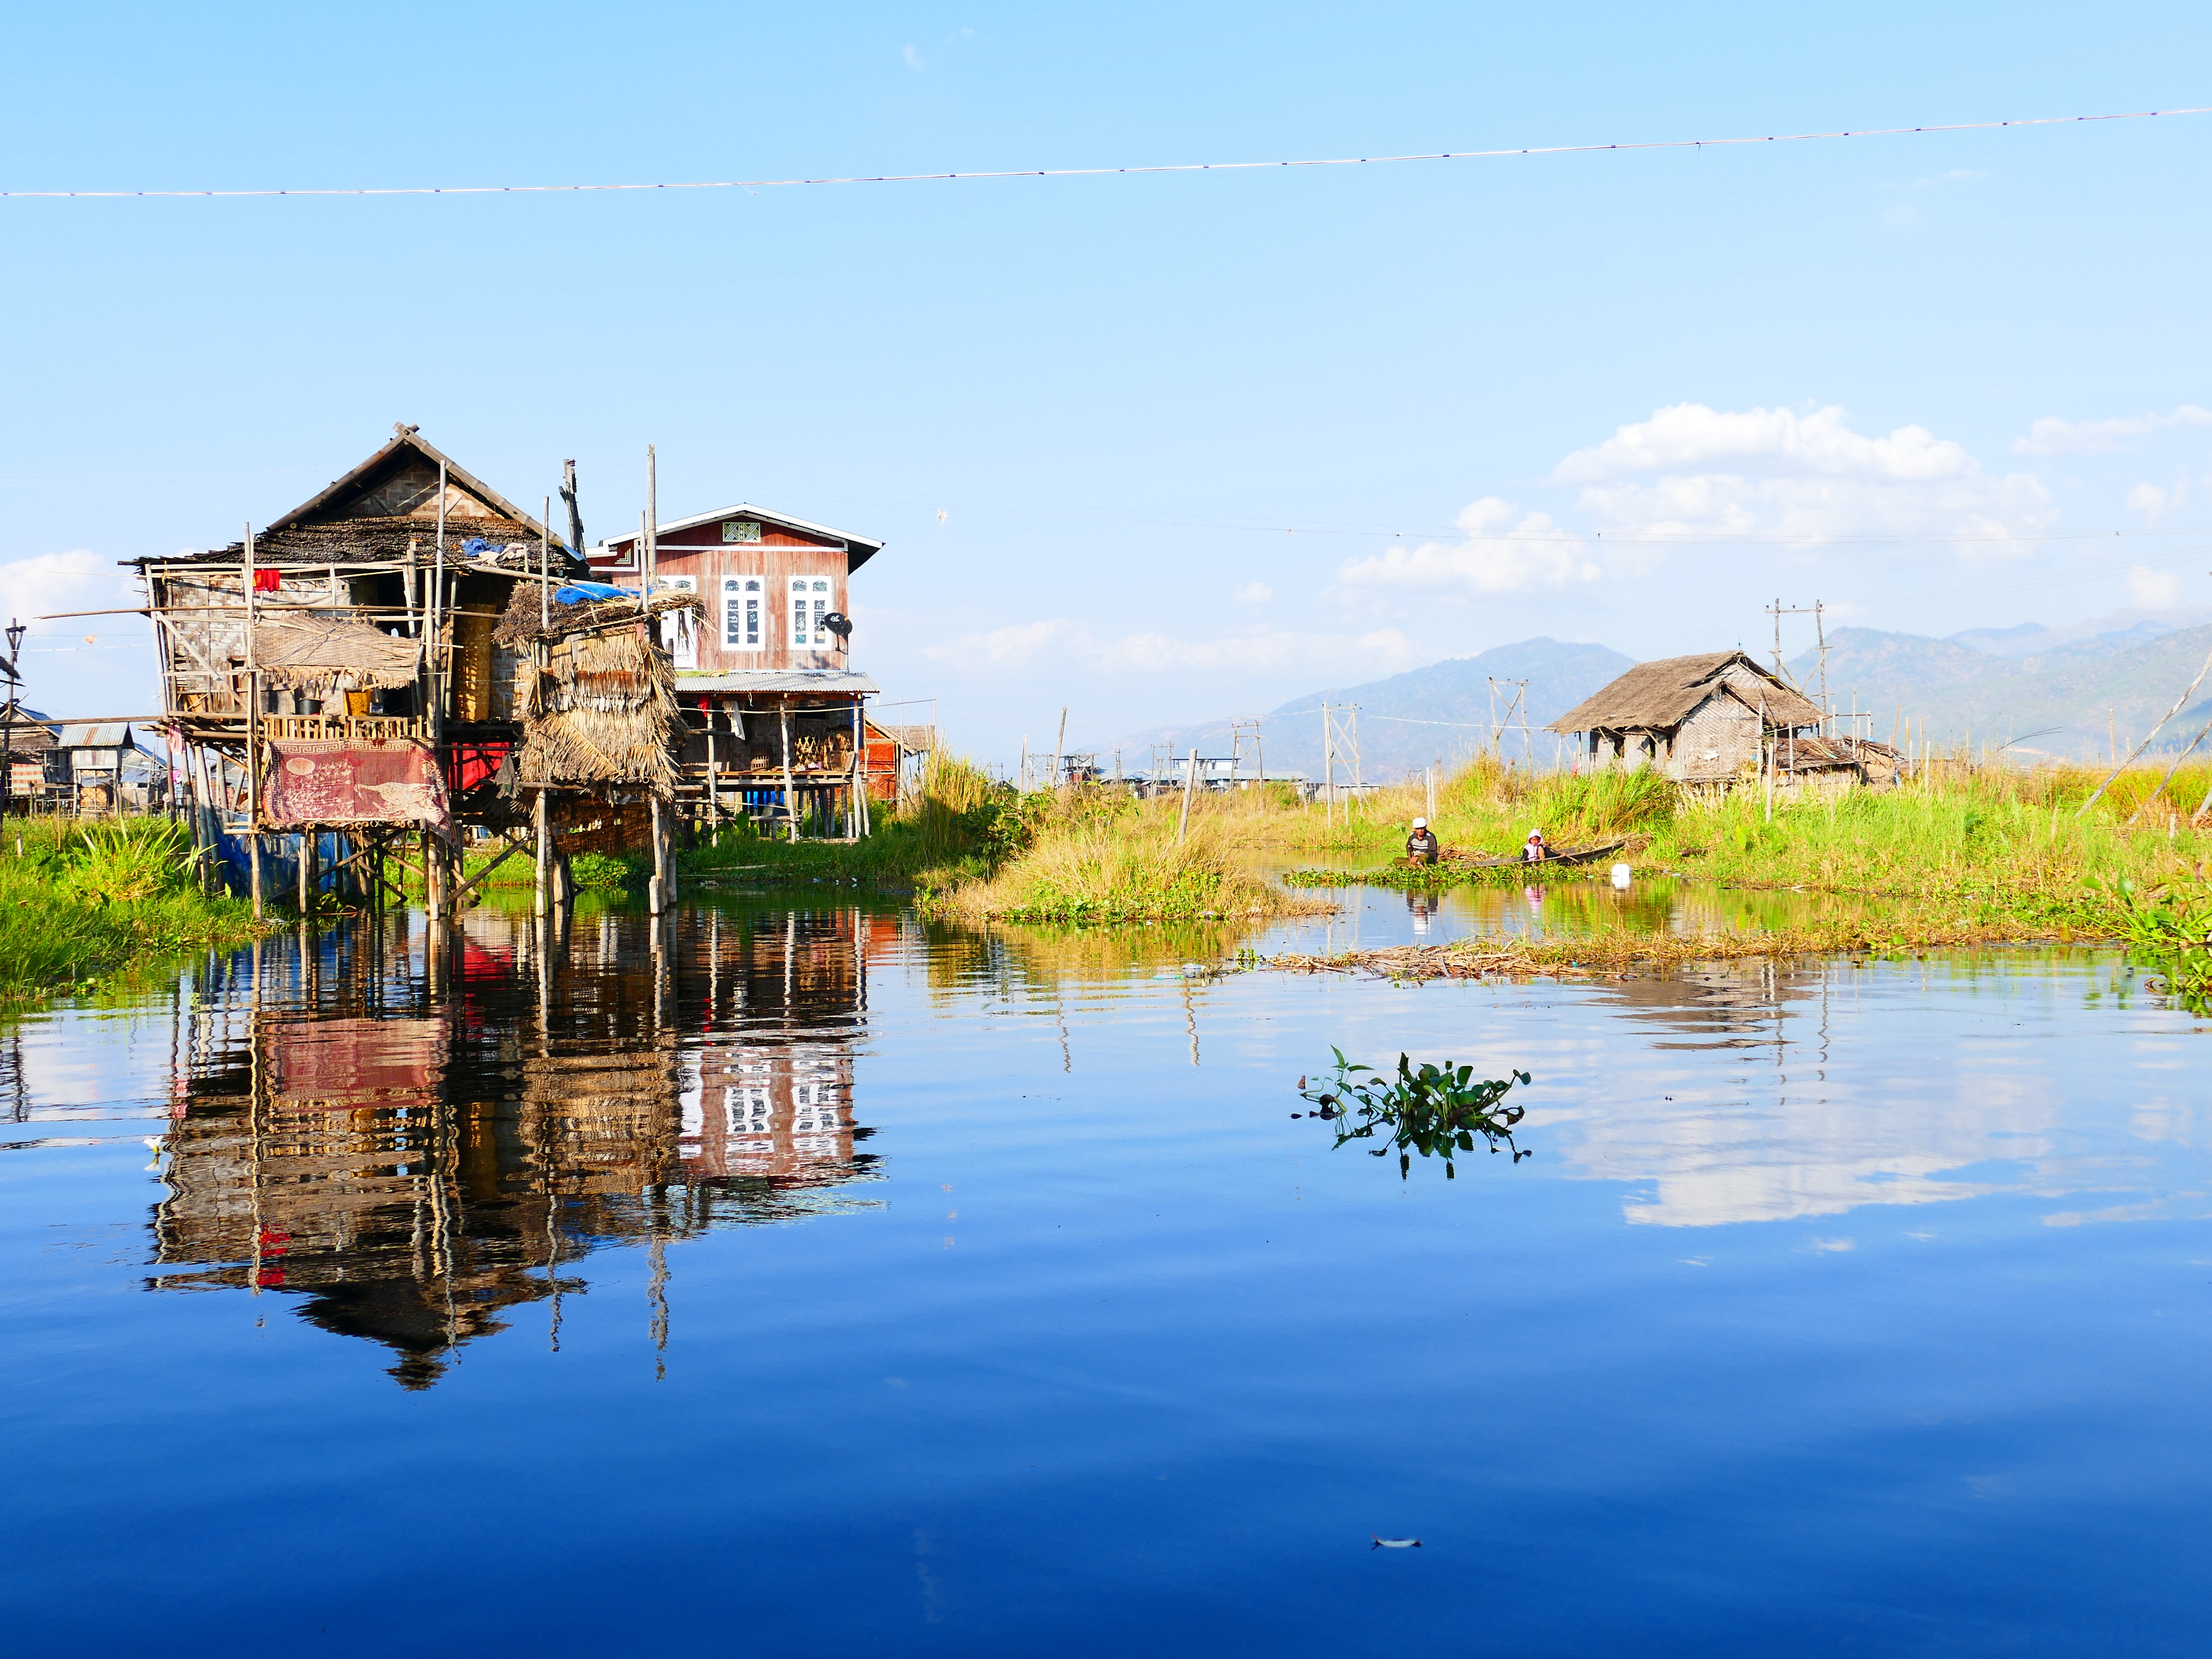
sea, water, shore, lake, home, river, vacation, hut, village, pond, reflection, bay, waterway, stalk, waters, myanmar, burma, rural area, inlesee, stilt houses, stilt house, house on stilts